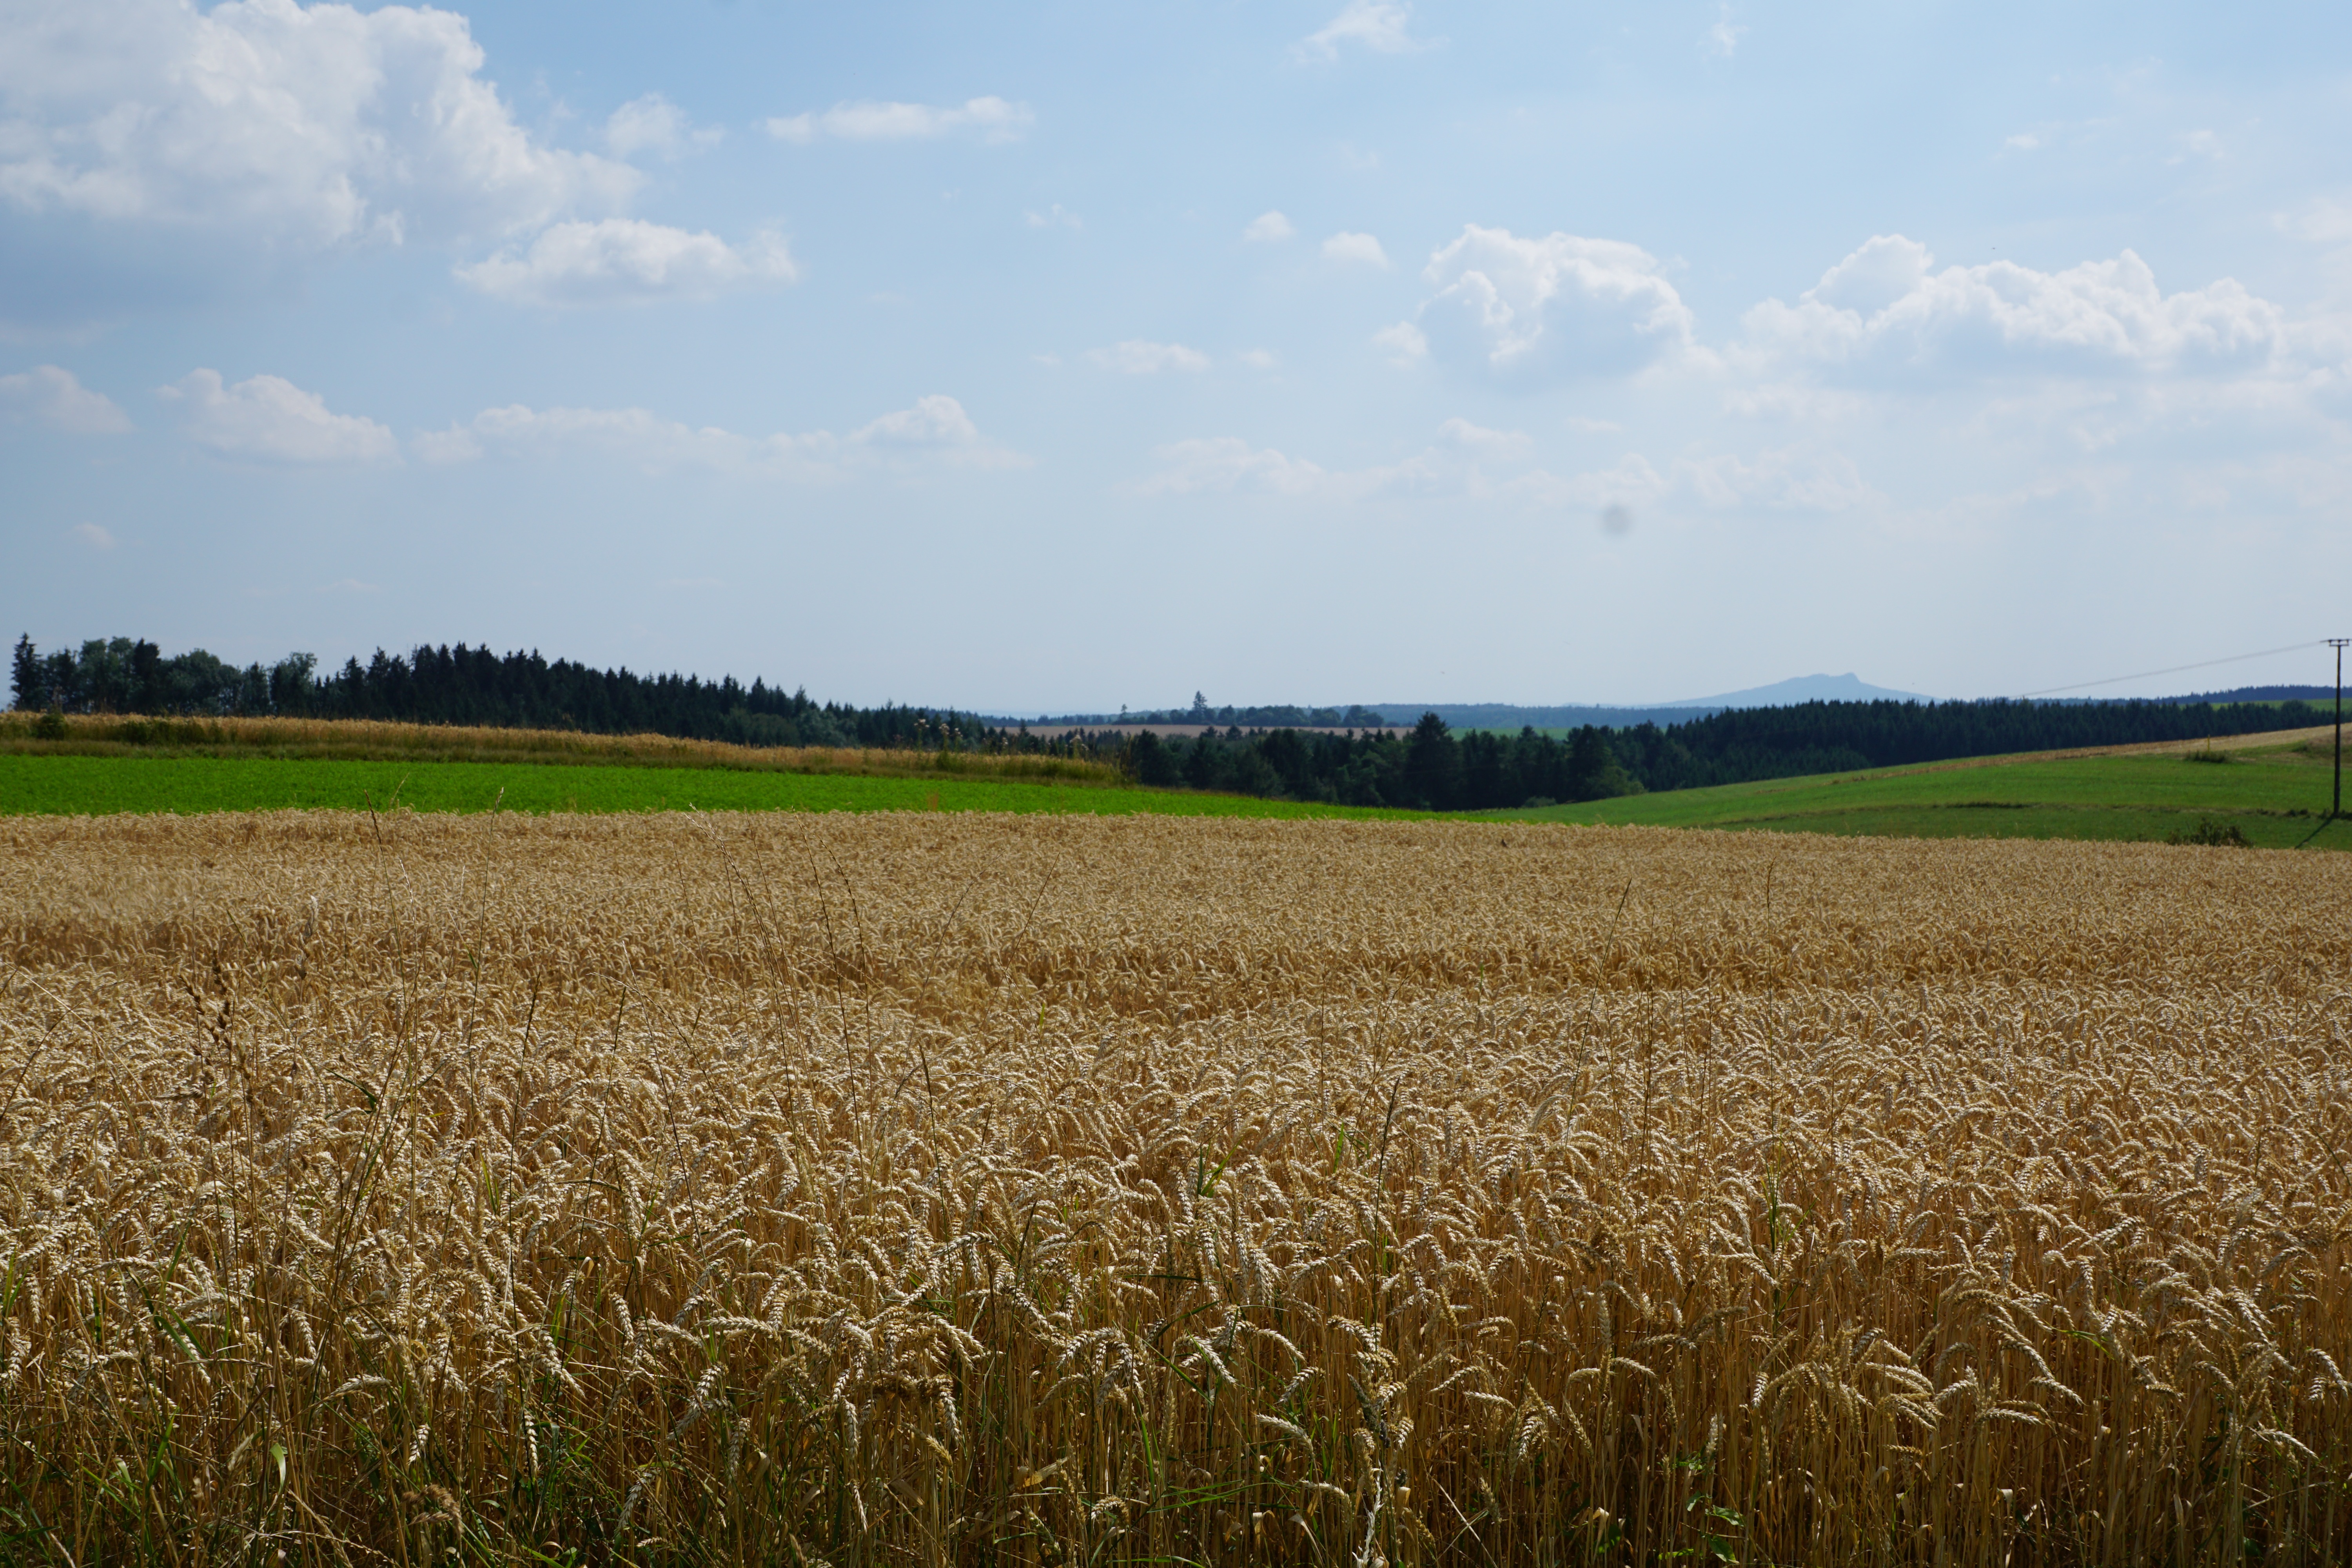
grass, horizon, plant, field, farm, meadow, barley, wheat, prairie, summer, food, harvest, crop, pasture, soil, yellow, agriculture, plain, grassland, rural area, paddy field, flowering plant, commodity, grass family, land plant, food grain